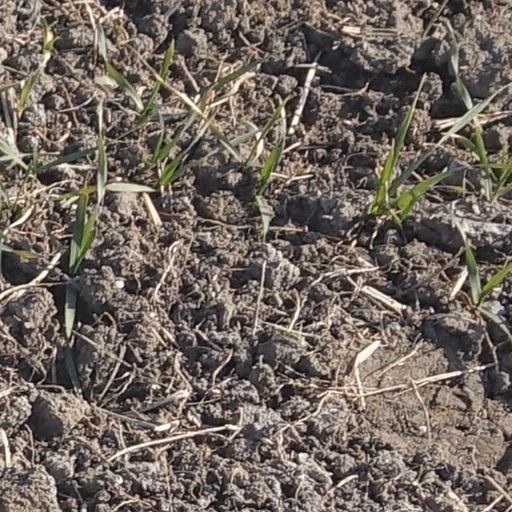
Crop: wheat